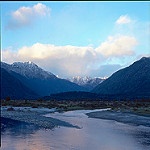
Label: mountain